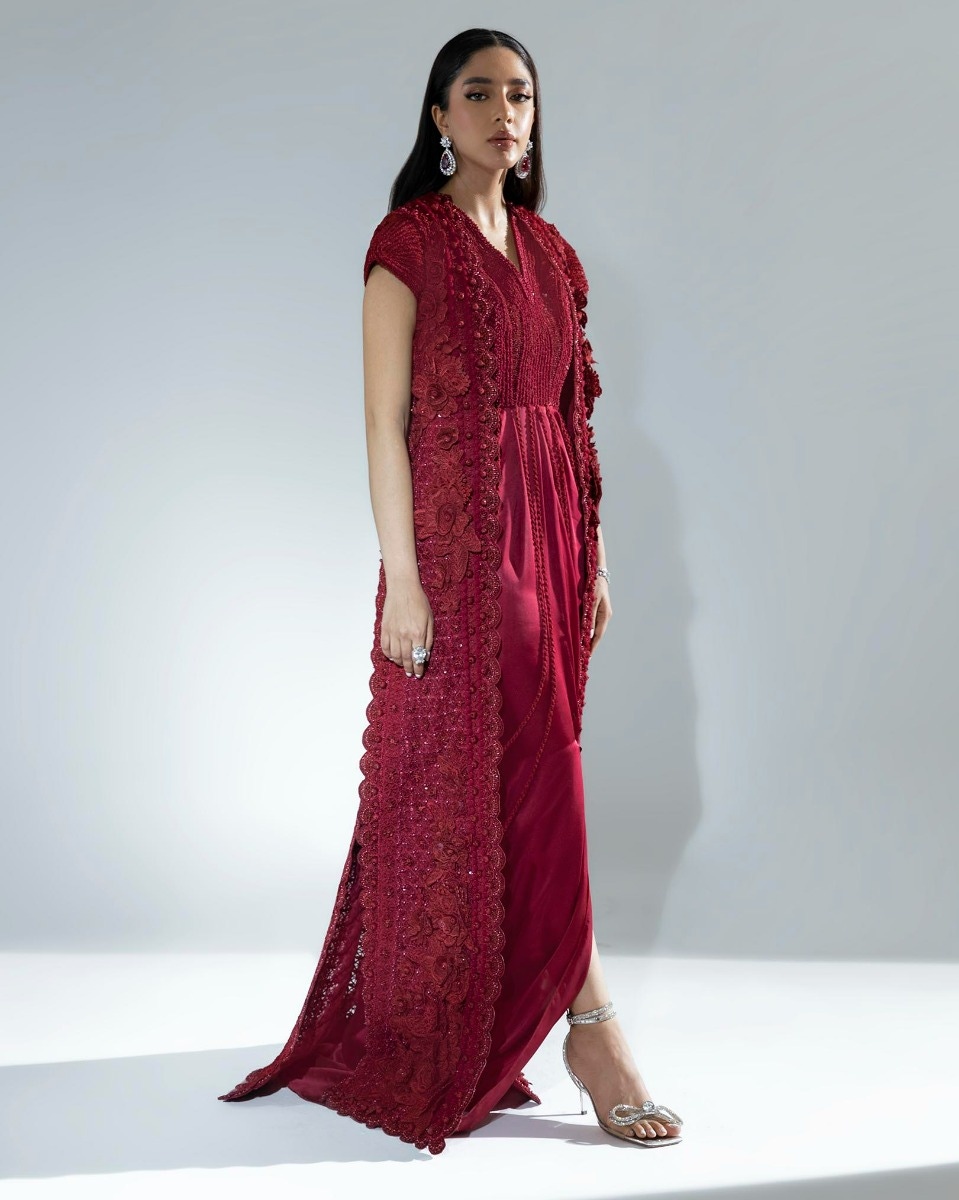
burgundy kalpana long sleeve gown